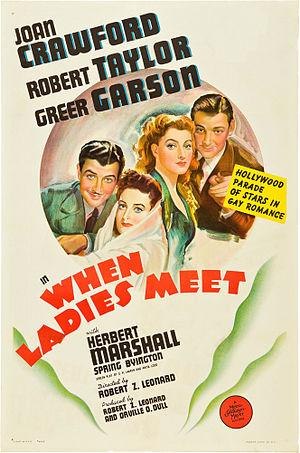
Duel de femmes est un film américain réalisé par Robert Z. Leonard, sorti en 1941.